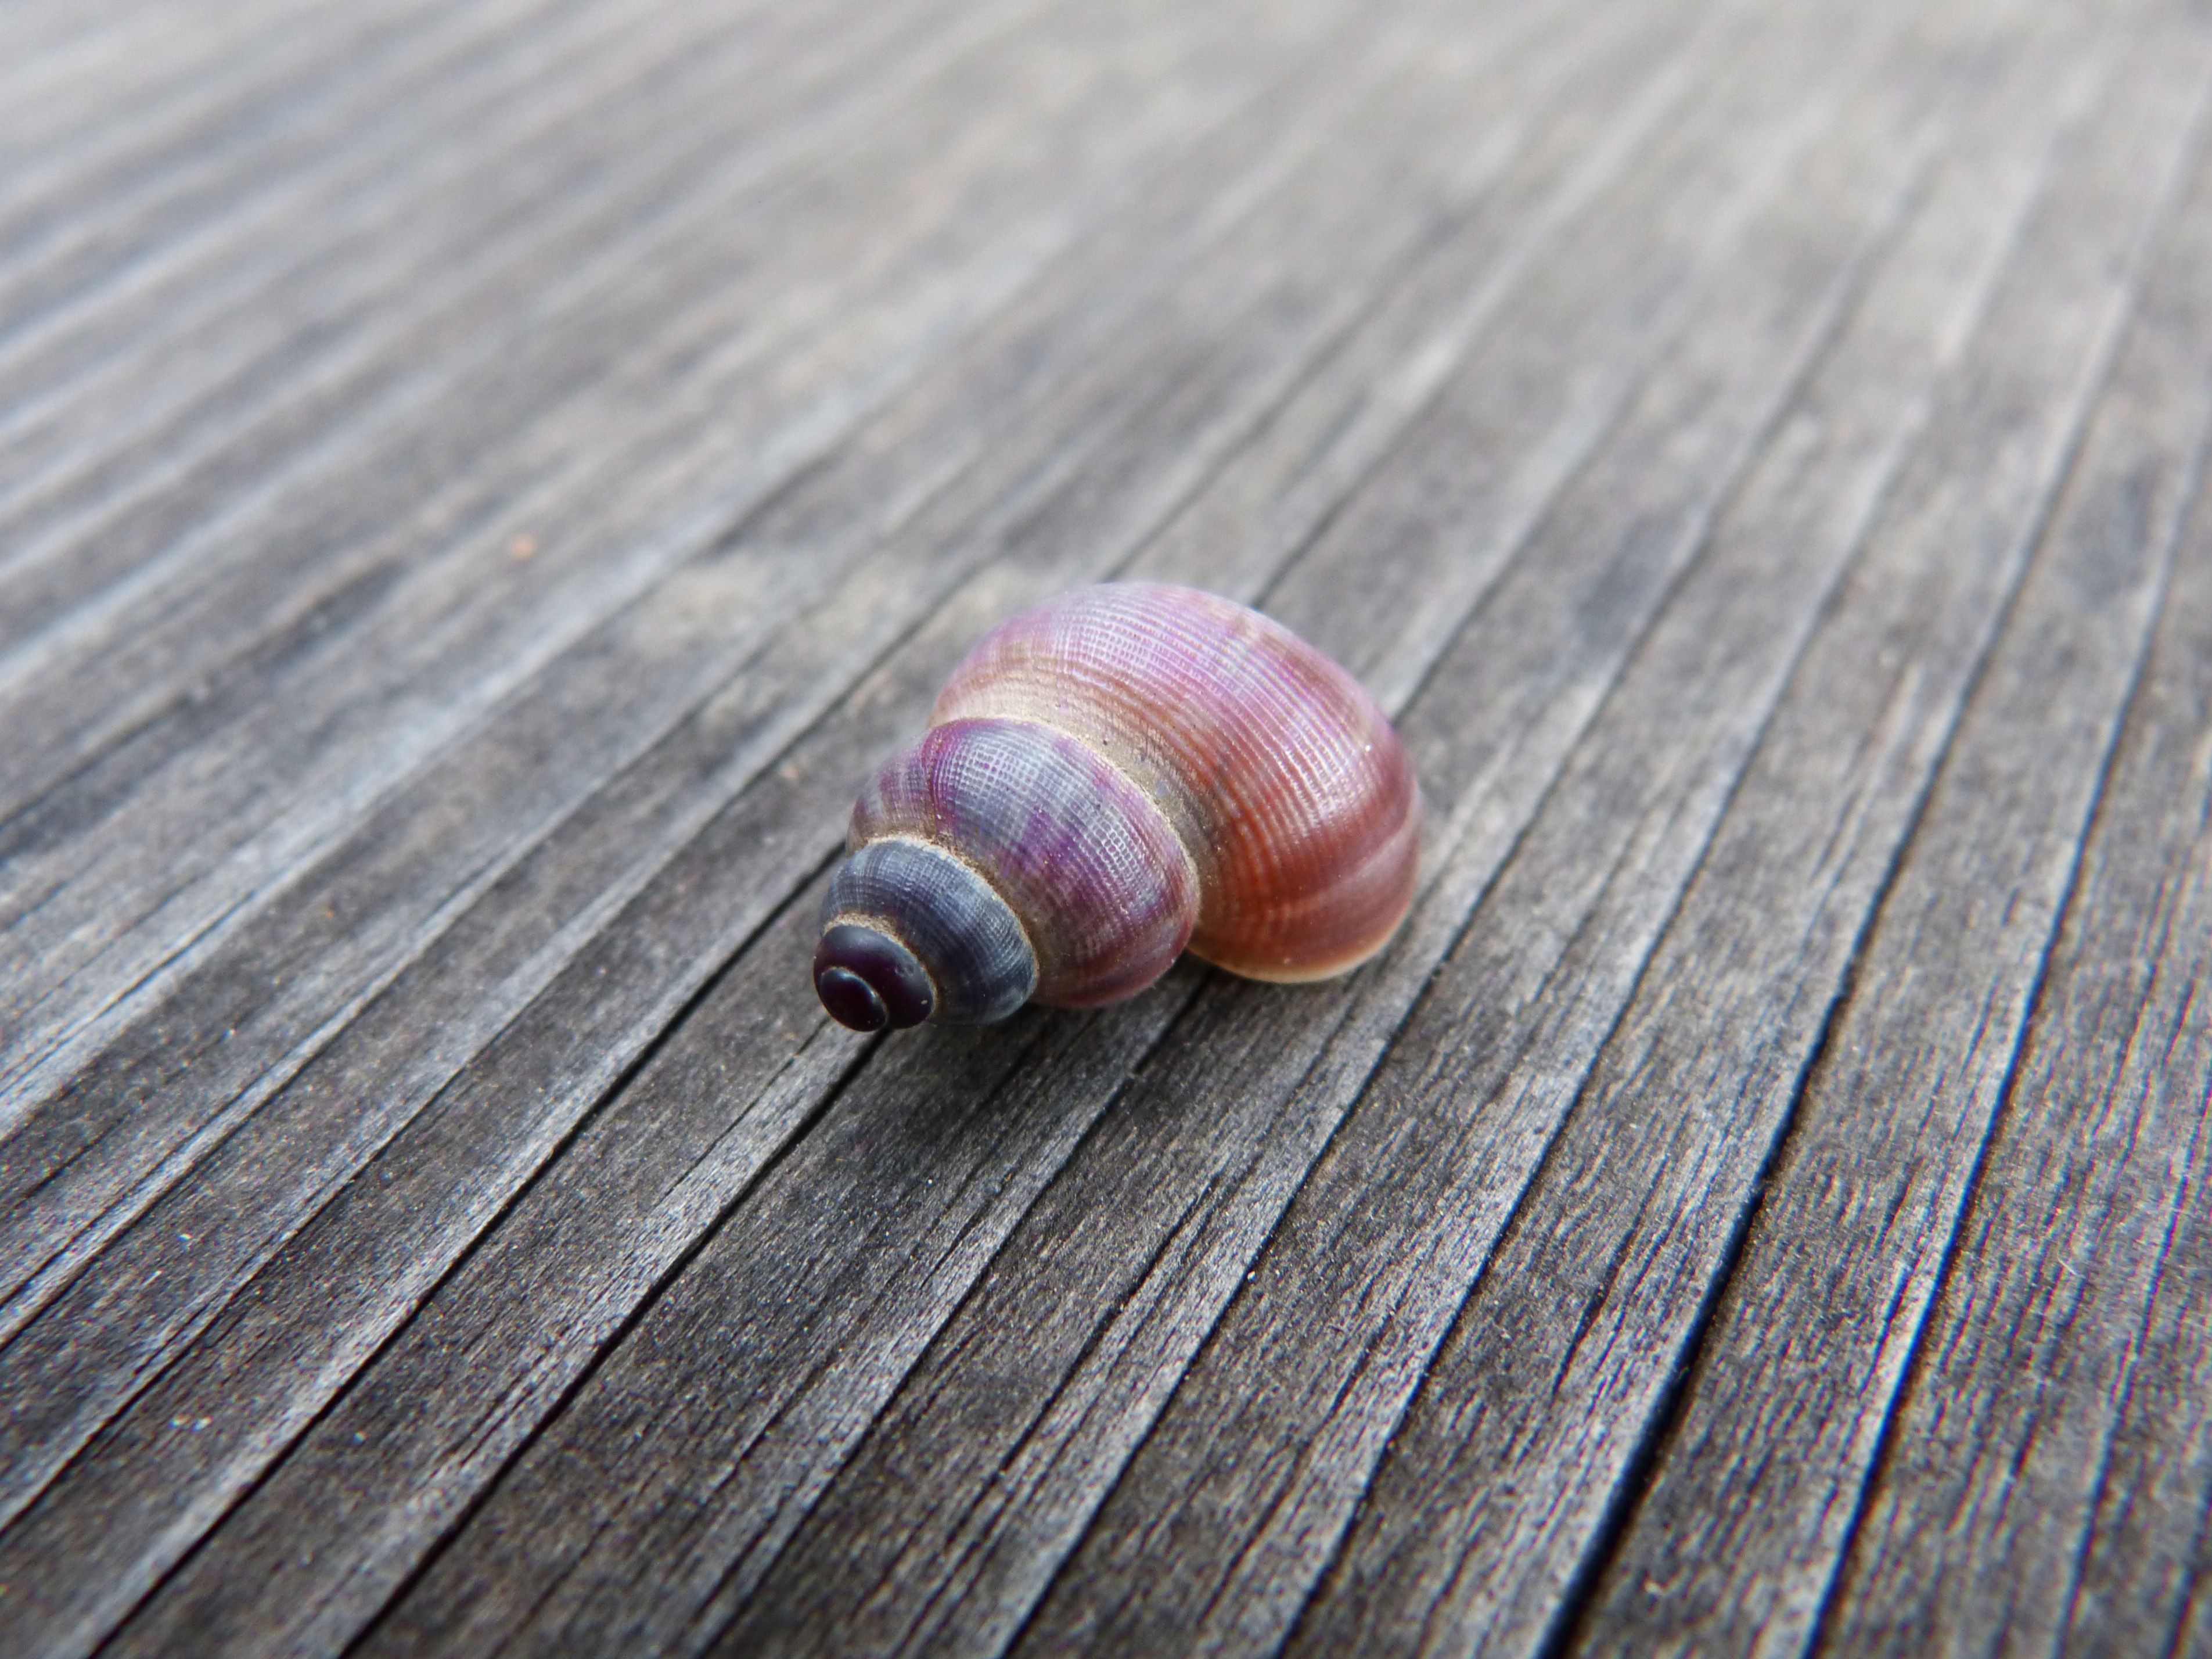
ear, invertebrate, conch, close up, snail, weathered wood, detail, organ, molluscs, macro photography, snails and slugs